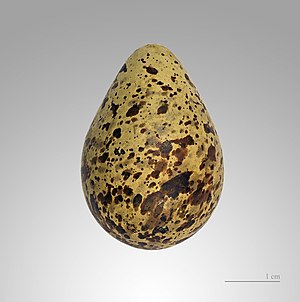
Krumnæbbet ryle
Krumnæbbet ryle er en vadefugl, der er ret almindelig som trækgæst i Danmark om efteråret, men sjælden om foråret, hvor fuglene flyver direkte til ynglepladserne i arktisk Sibirien mellem floderne Jenisej og Kolyma. Den overvintrer i tropisk Vestafrika. Det videnskabelige navn ferruginea betyder 'rustfarvet'.